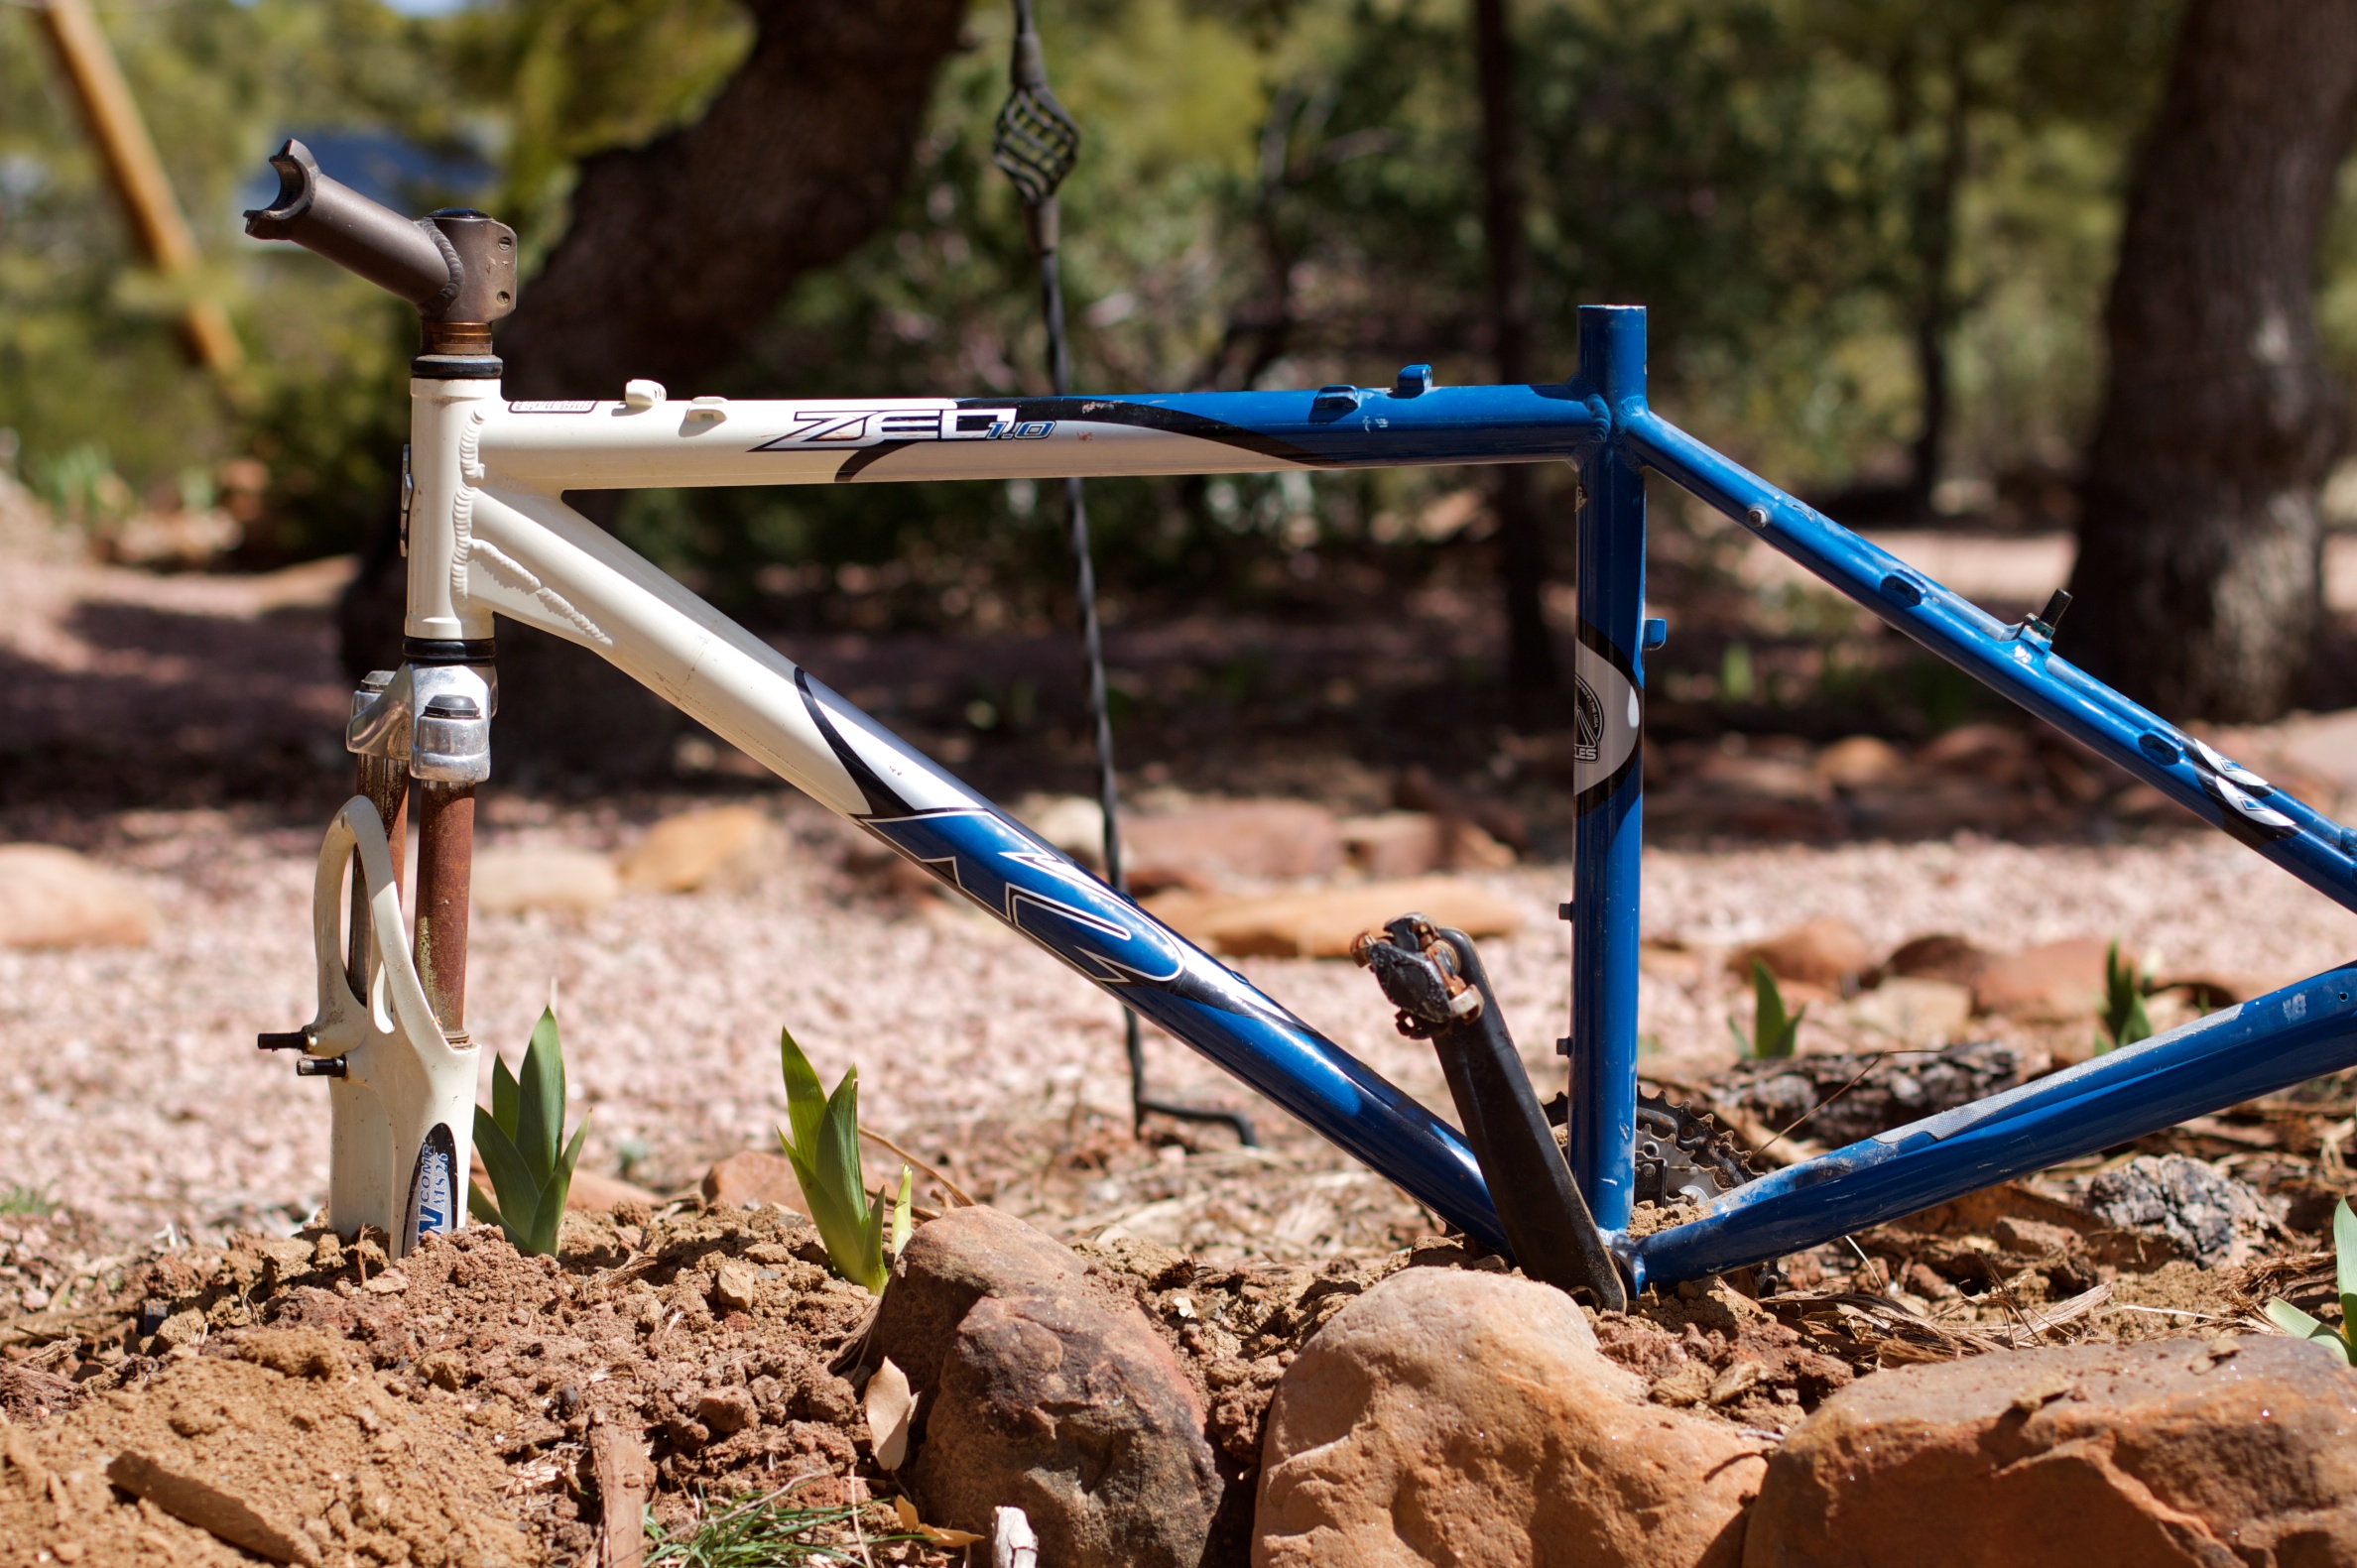
bicycle, bike, vehicle, soil, mountain bike, 2010365